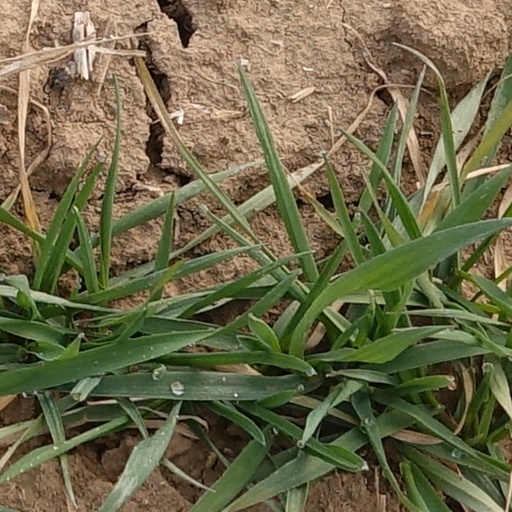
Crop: wheat